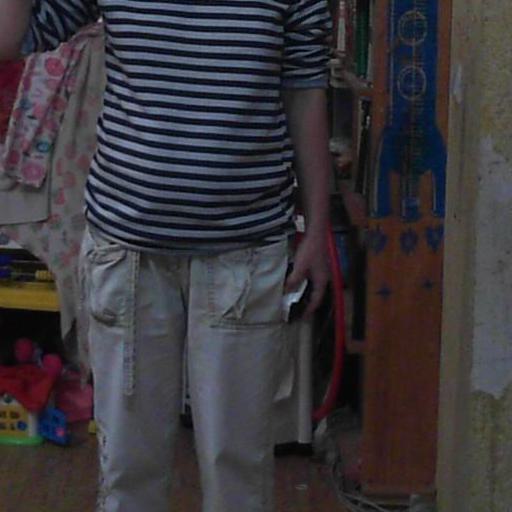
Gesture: no_gesture